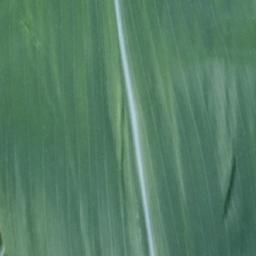
Label: Corn___healthy